Barry Bannan

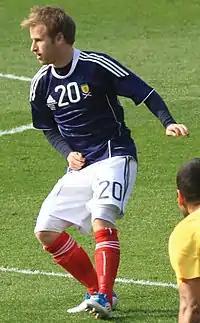
Bannan playing for Scotland in 2011

Barry Ryan Bannan (born 1 December 1989) is a Scottish professional footballer who plays as a central midfielder for and captains club Sheffield Wednesday.